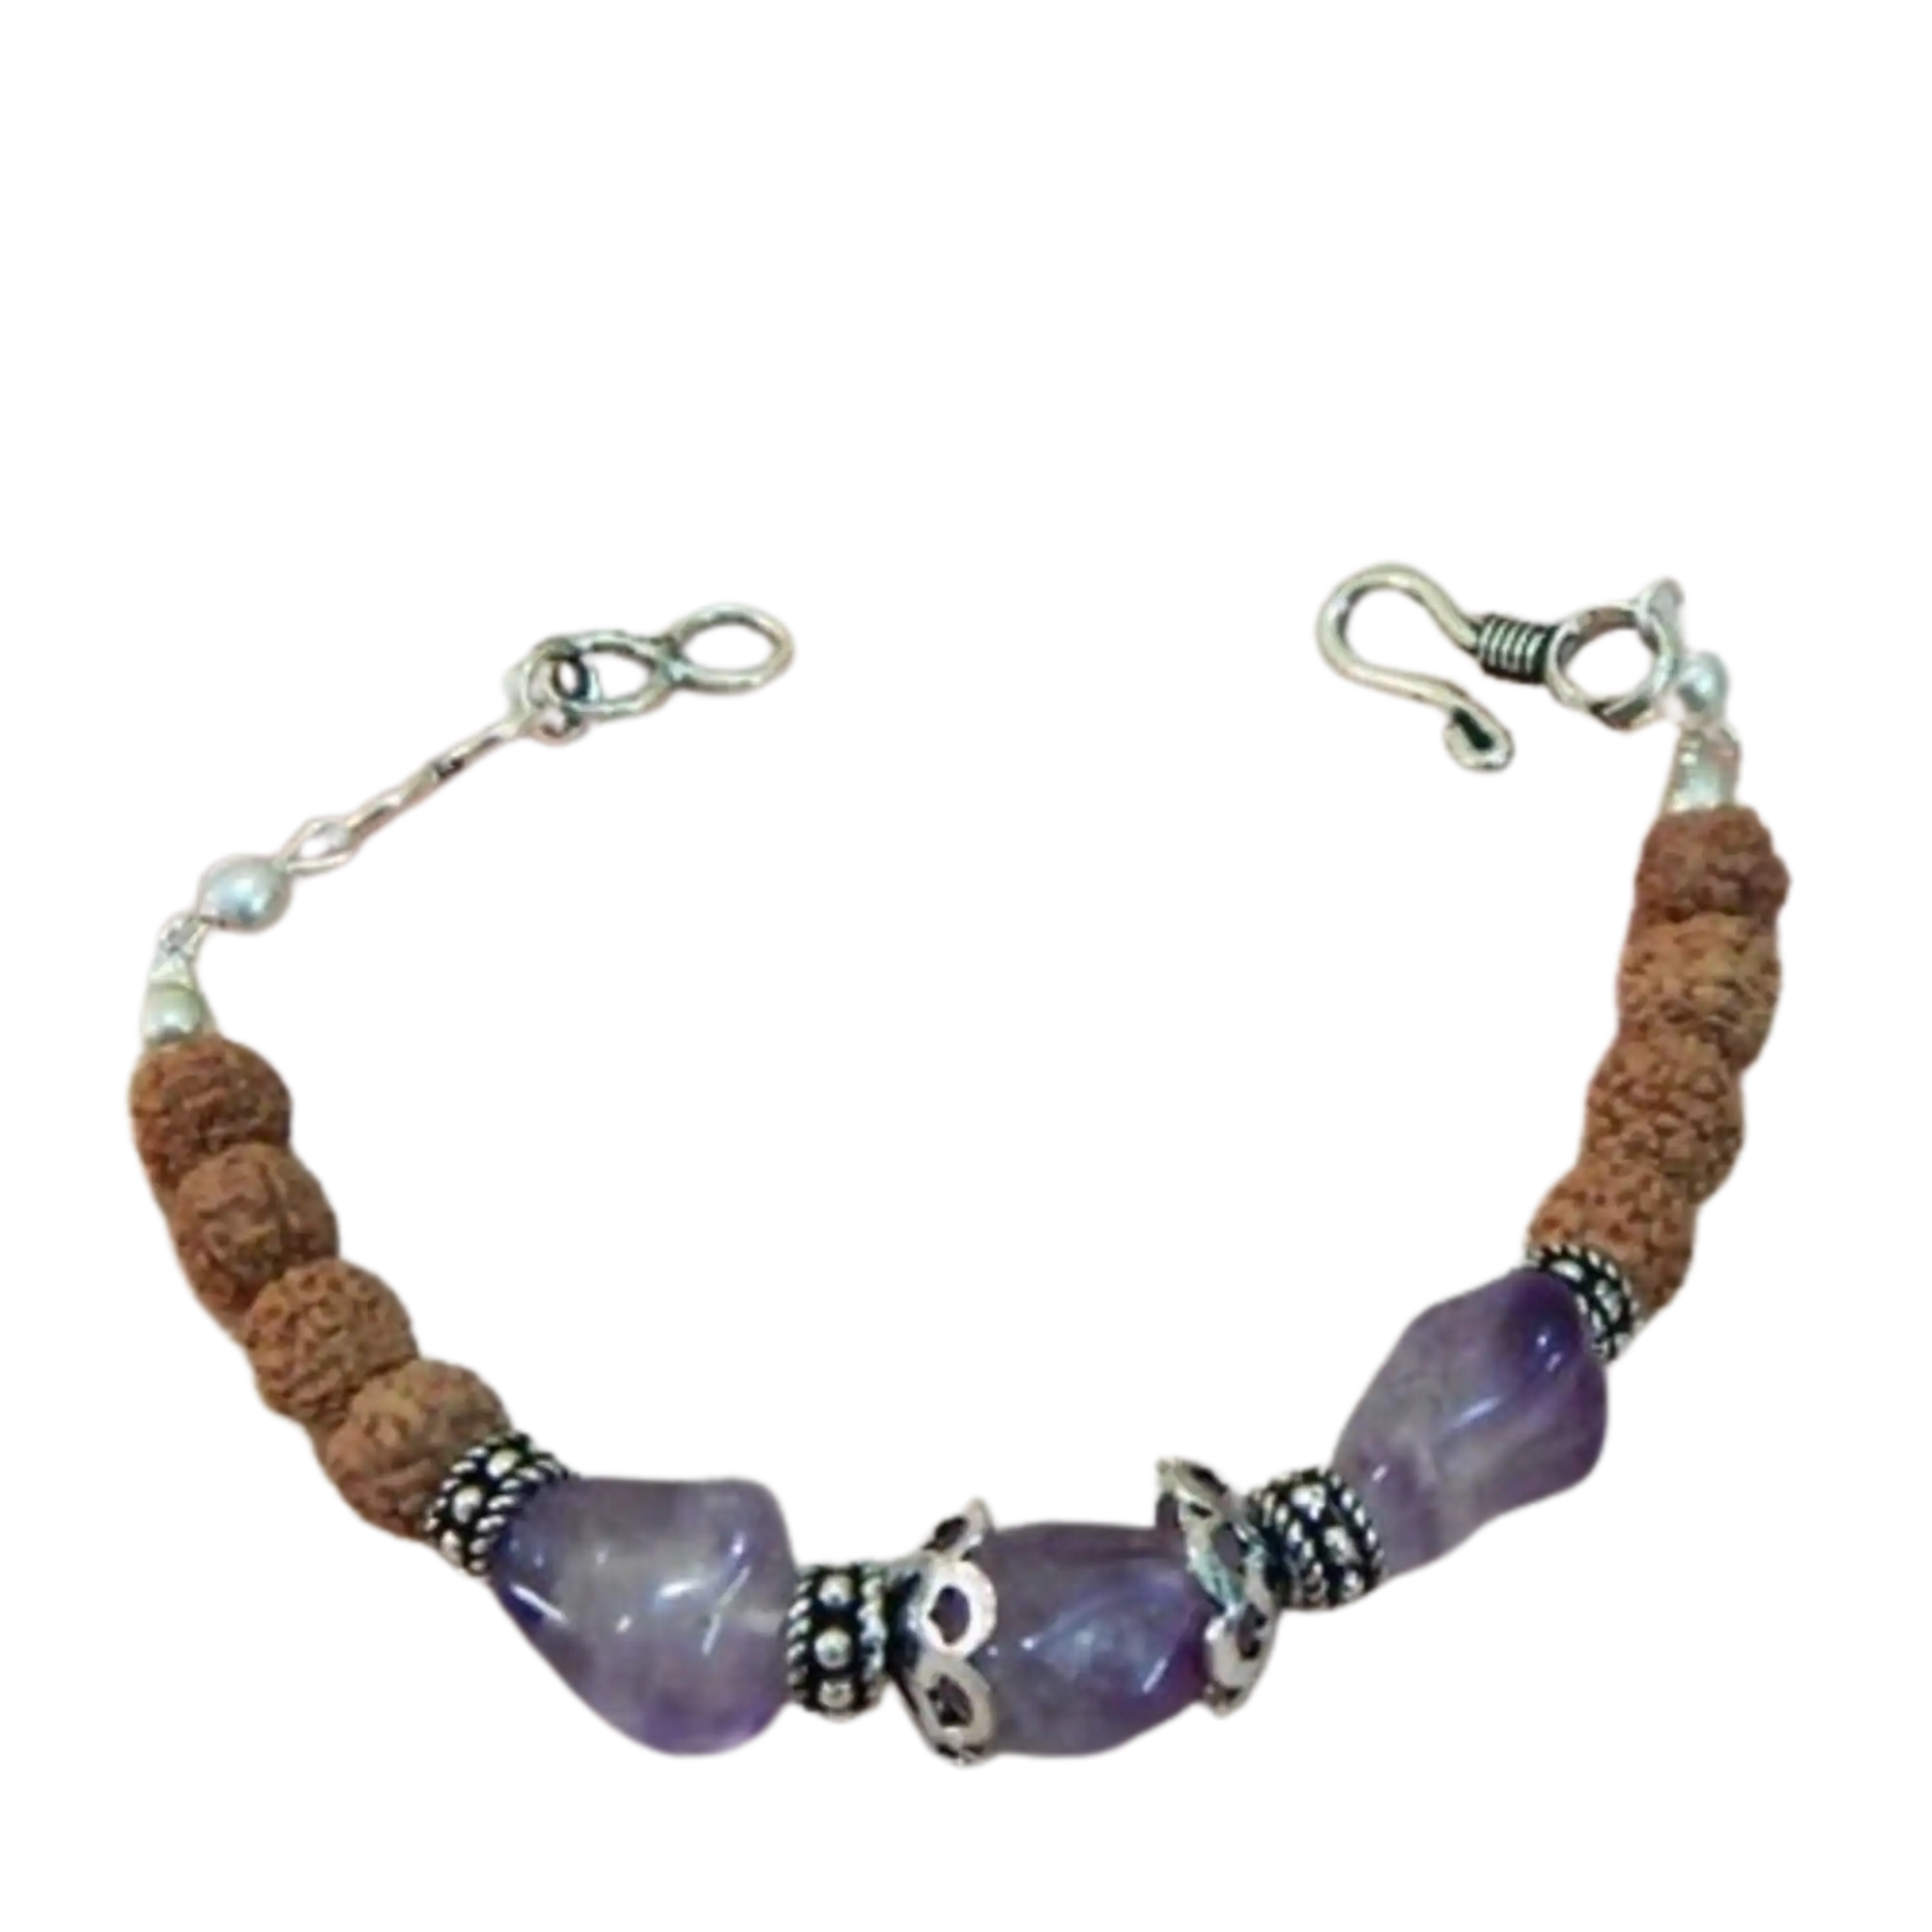
Jaya Vision Enterprises Amethyst Tumble & Rudraksha Beads Bracelet
Type: Bracelets
Brand: JAYA VISION ENTERPRISES
Price: Rs. 350
 Amethyst Tumble & Rudraksha Beads Bracelet for Crown ChakraAmethyst Tumble and Rudraksha Beads with Copper metal beads with Silver Polish.Amethyst brings cosmic consciousness, enlightment, heals higher self, wisdom.Helps in Endocrine System, Pituitary Gland. skin, Cancer, Blood, Digestion